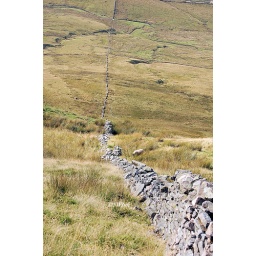
DSC_0191ia - just another stone in the wall